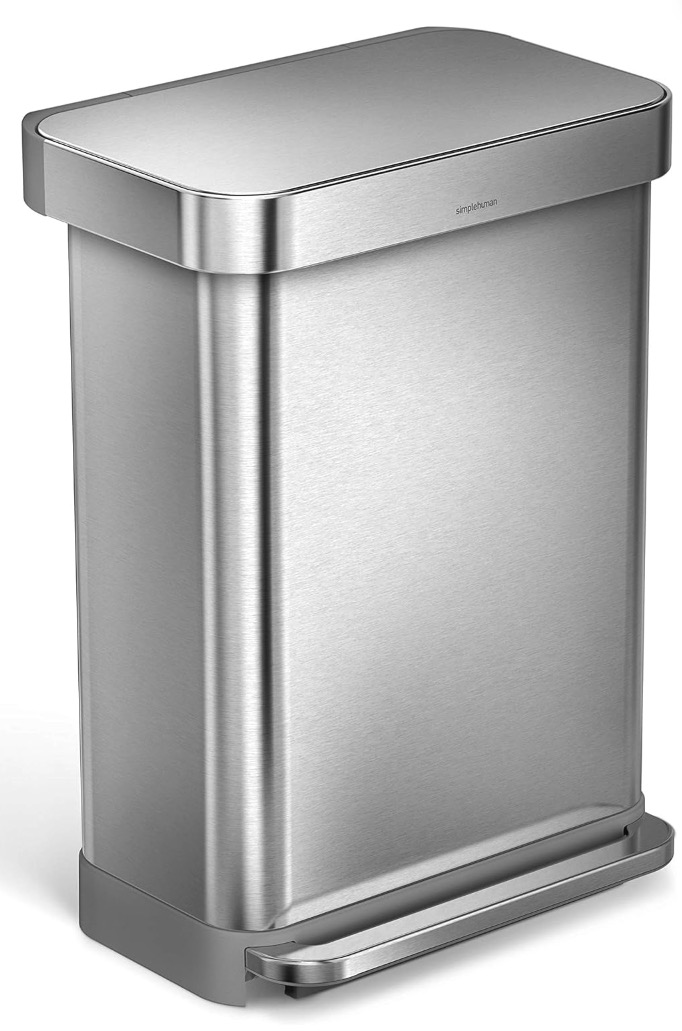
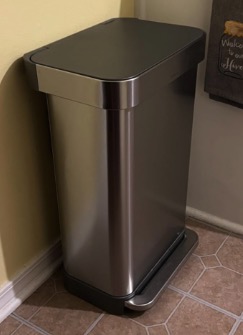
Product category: misc
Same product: yes